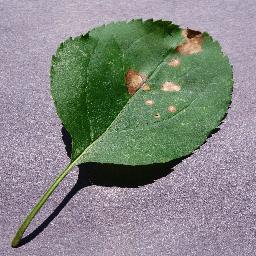
Label: Apple___Black_rot